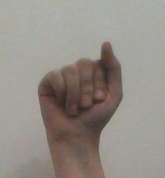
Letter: saad